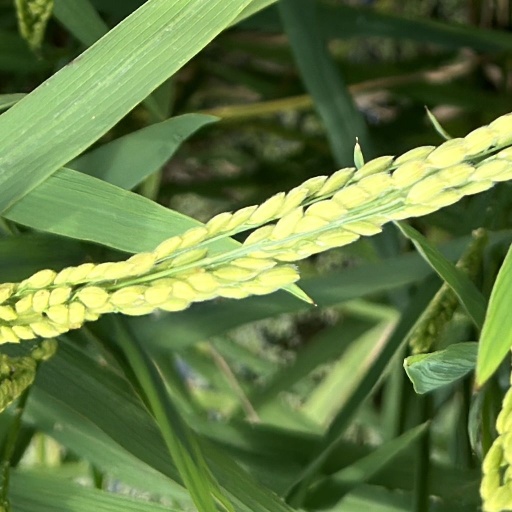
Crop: rice